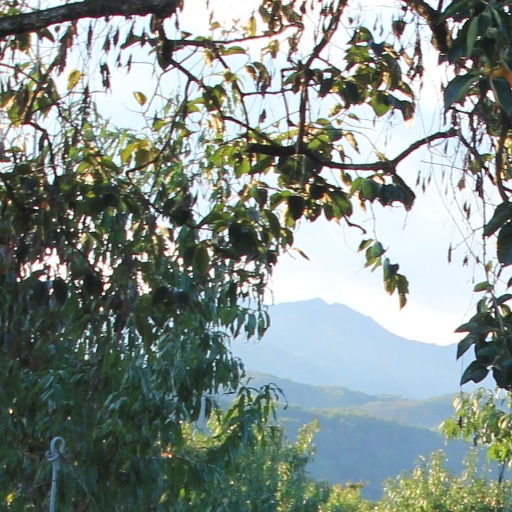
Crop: grape